Helene Hecht

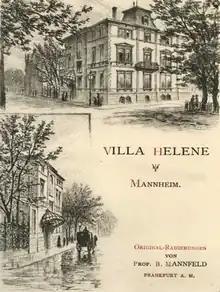
Villa Helene (today: Villa Hecht) in Mannheim, etchings by Bernhard Mannfeld

Helene Hecht, who was educated and culturally engaged led together with Berta Hirsch (1850-1913), founder of the first reading hall in Germany, the largest salon in the city of Mannheim. In this salon, Hecht and Hirsch facilitated communication between artists, patrons and city dignitaries.